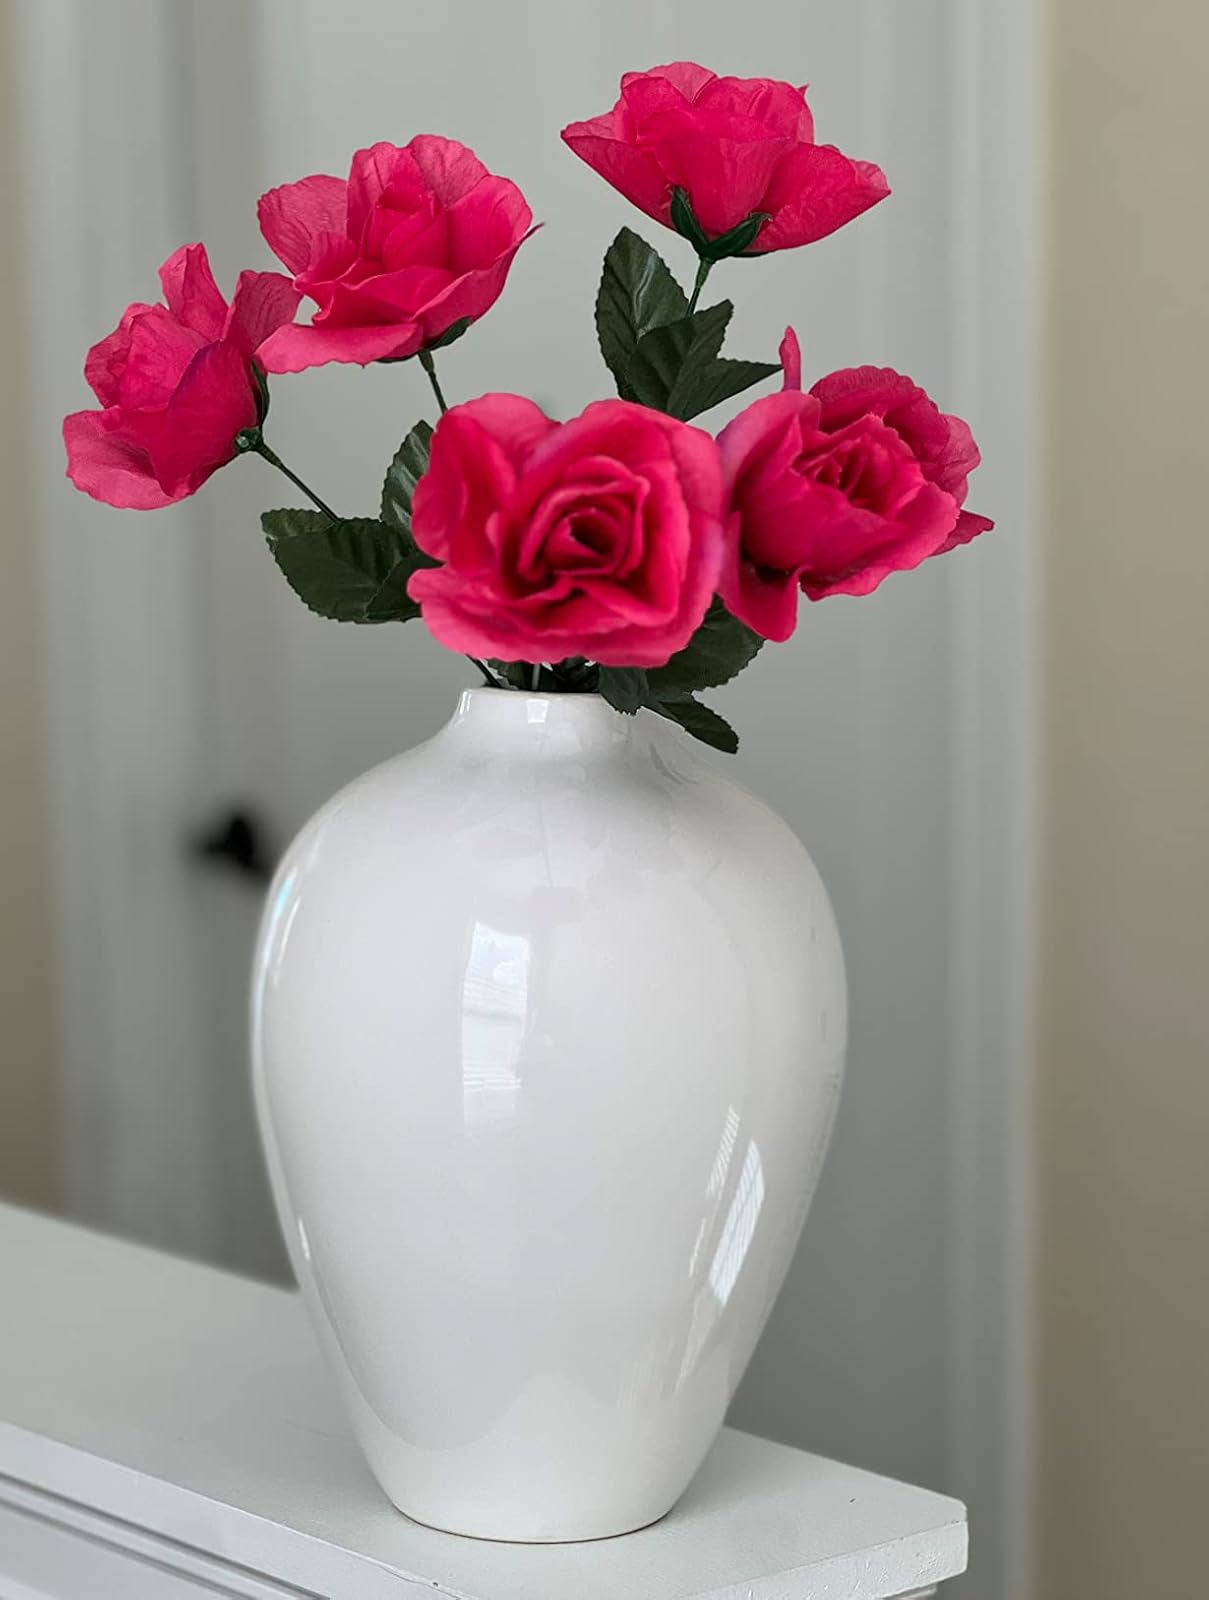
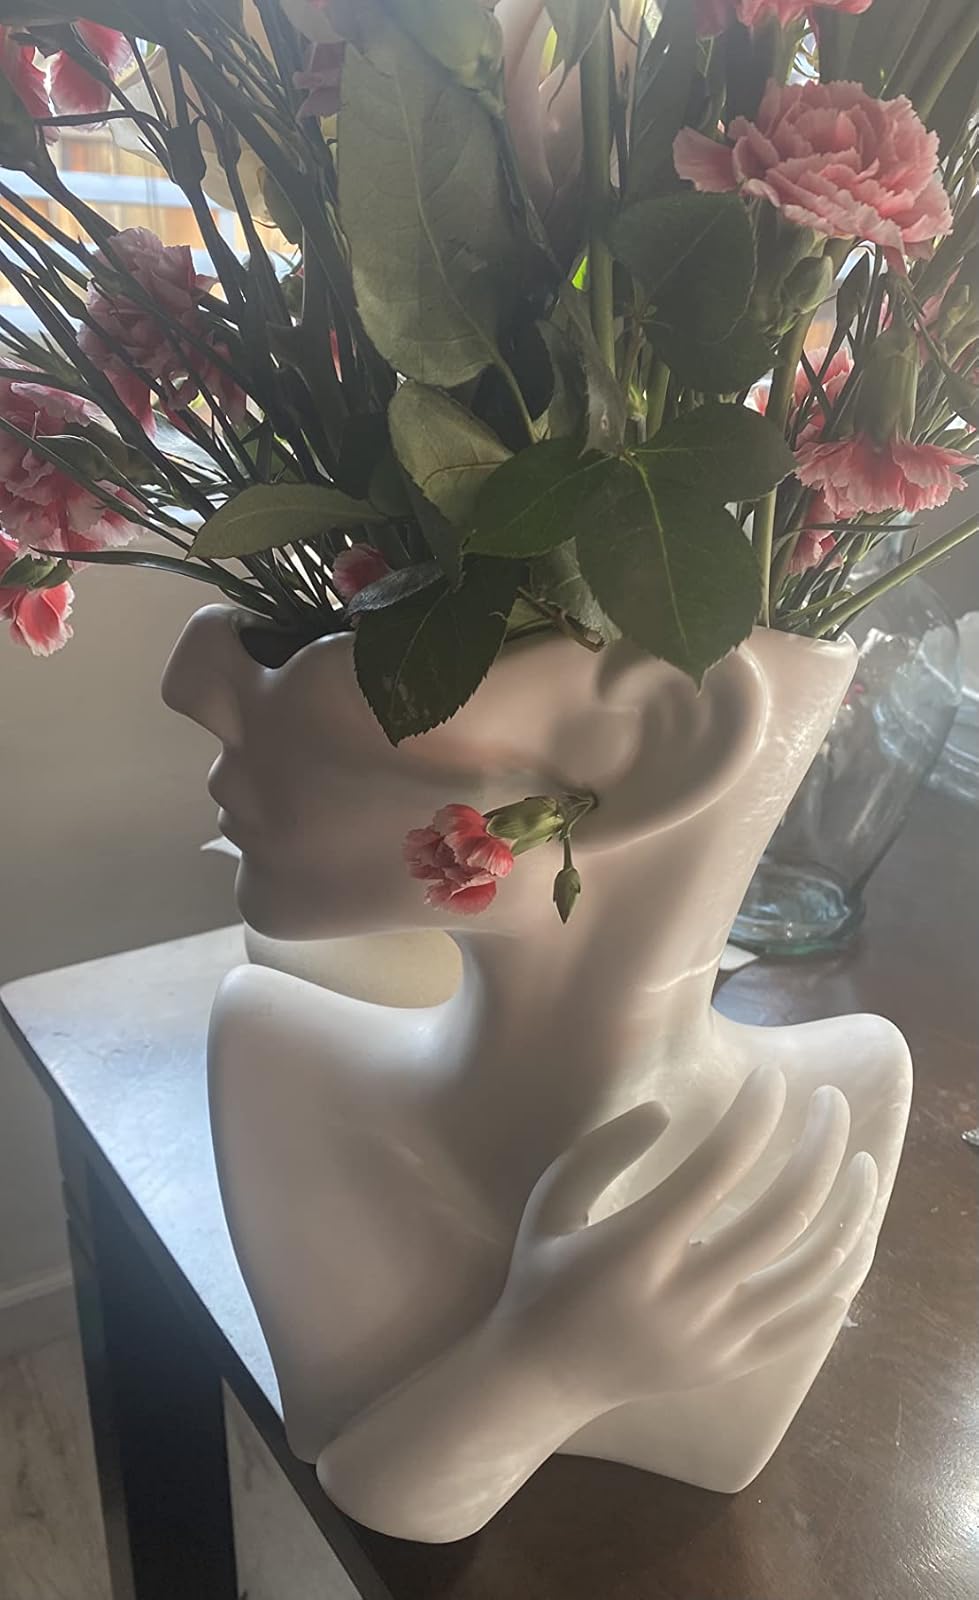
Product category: vase
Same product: no